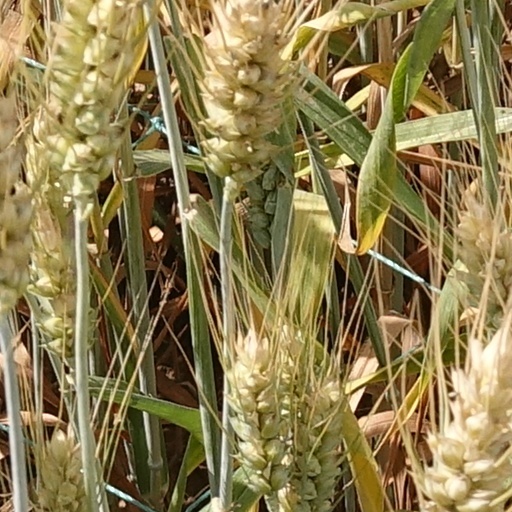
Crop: wheat